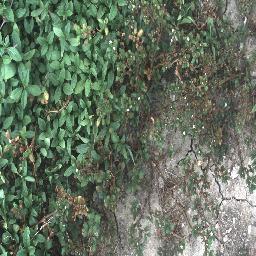
Label: negative